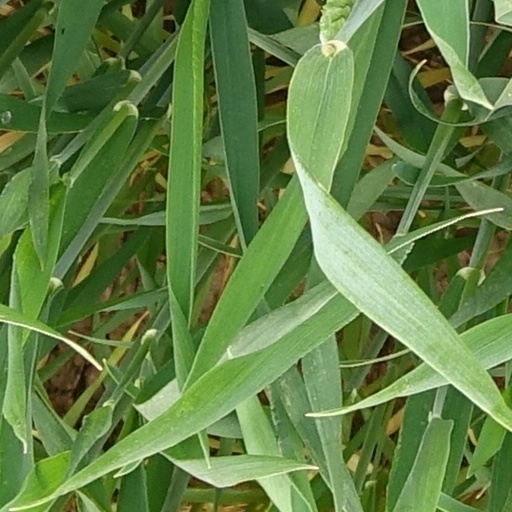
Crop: wheat